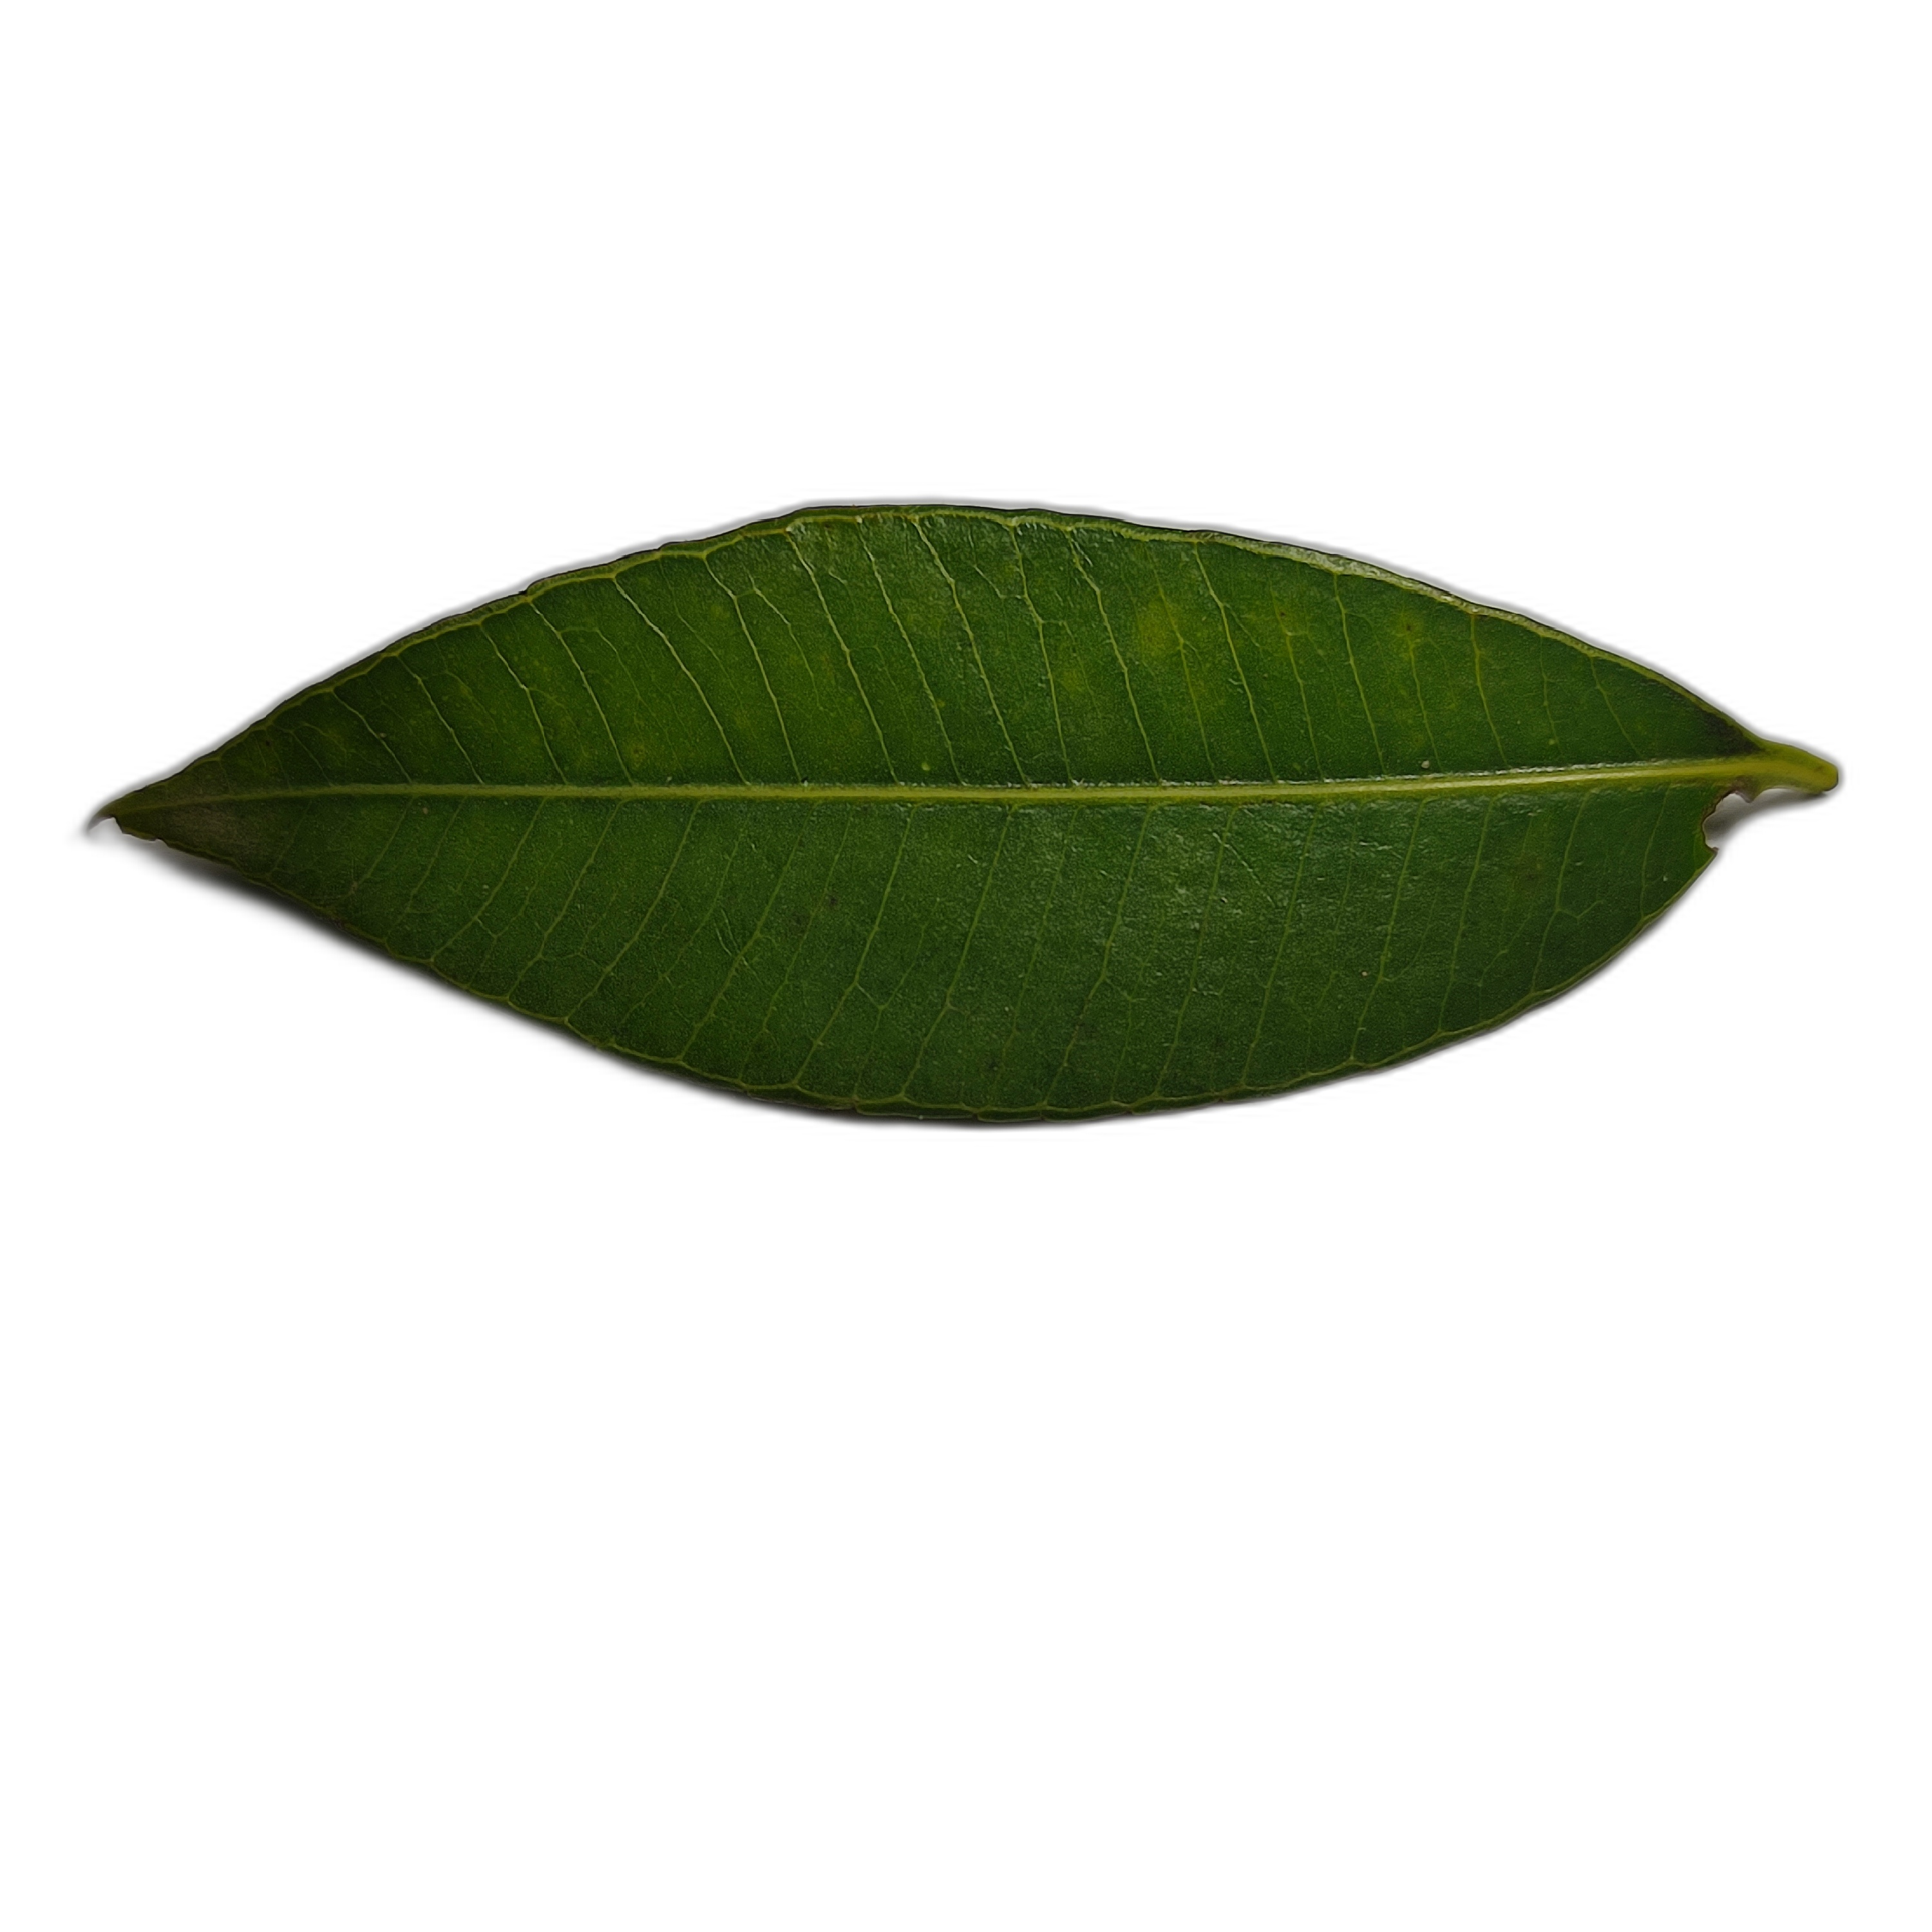
Label: healthy